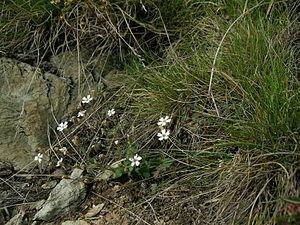
Le Silène des rochers est une plante herbacée appartenant à la famille des Caryophyllacées et au genre Silene.